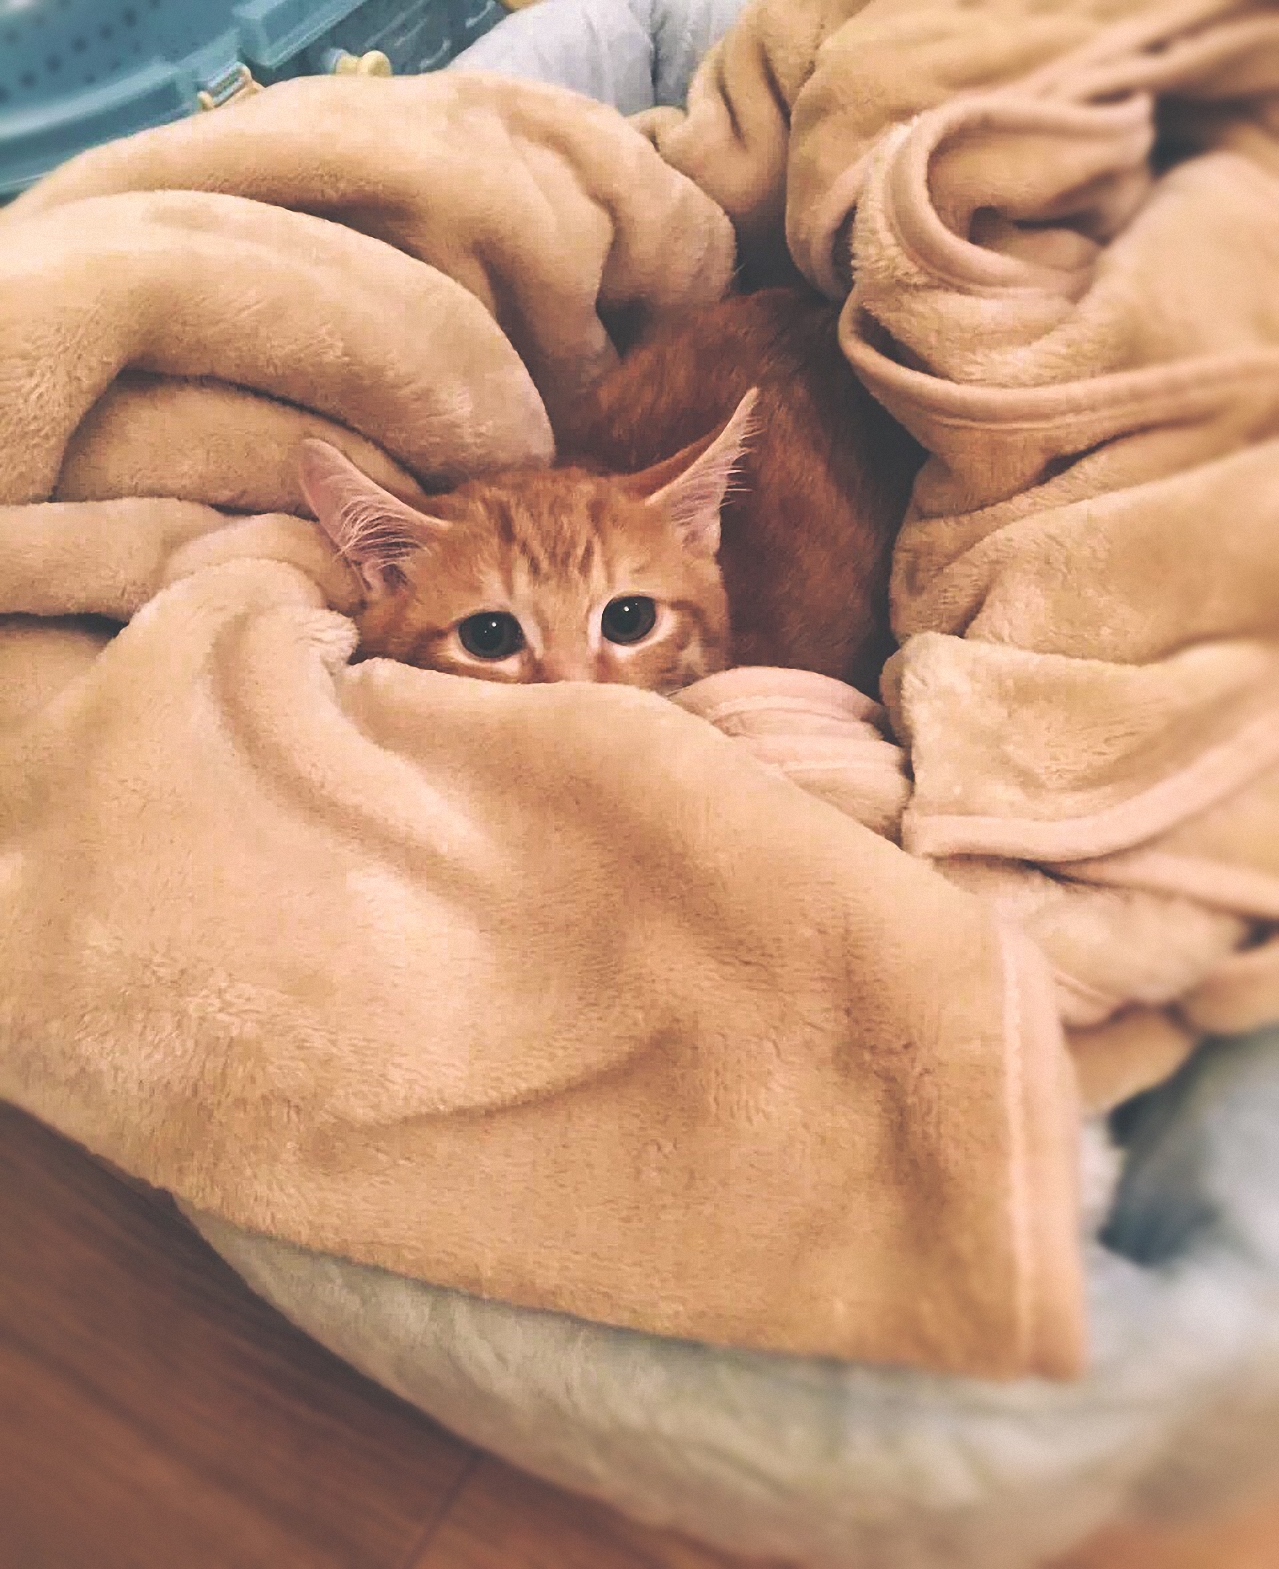
animal, cute, pet, kitten, cat, feline, mammal, close up, skin, carving, small to medium sized cats, cat like mammal